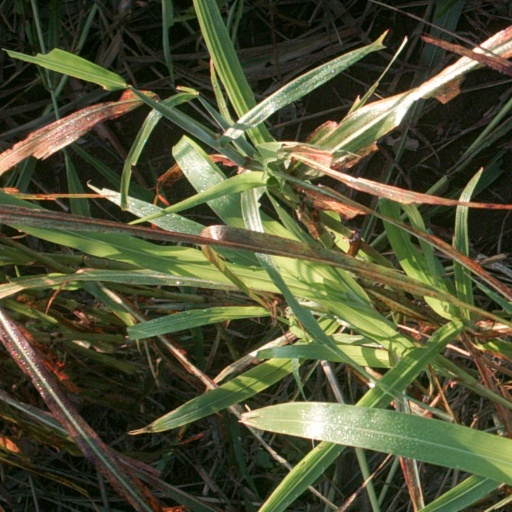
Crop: sorghum